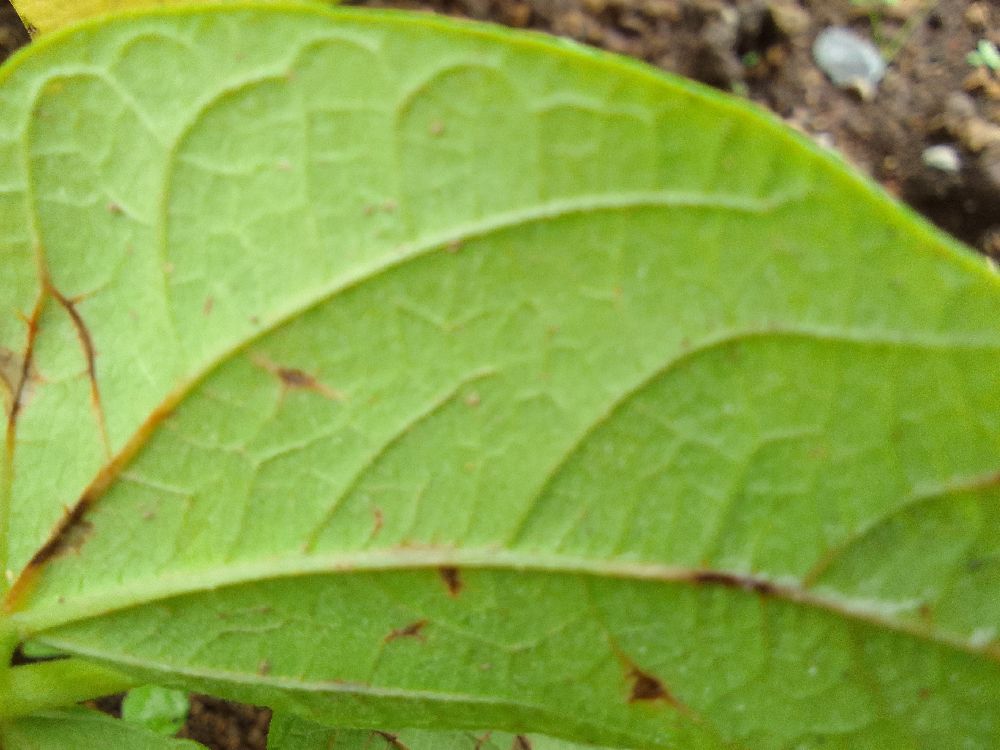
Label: anthracnose